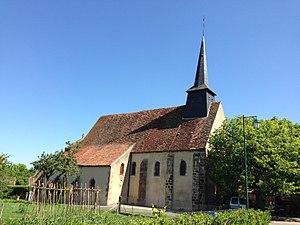
Saint-Vitte Église vue du nord-ouest
Saint-Vitte est une commune française située dans le département du Cher en région Centre-Val de Loire.